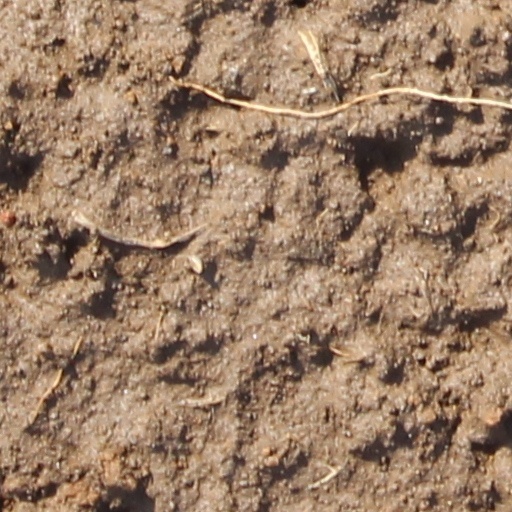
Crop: wheat